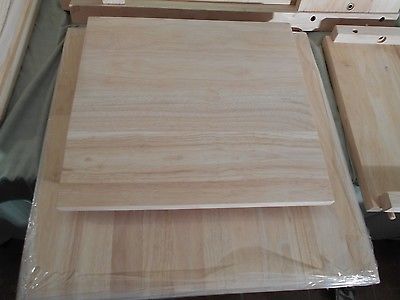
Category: table